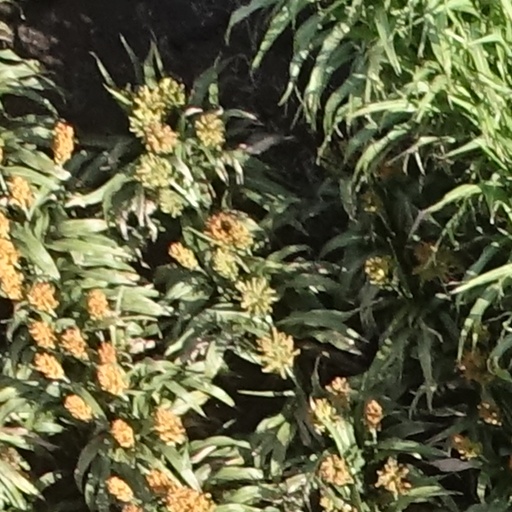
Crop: sorghum